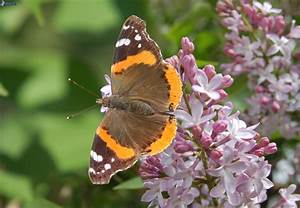
Label: butterfly